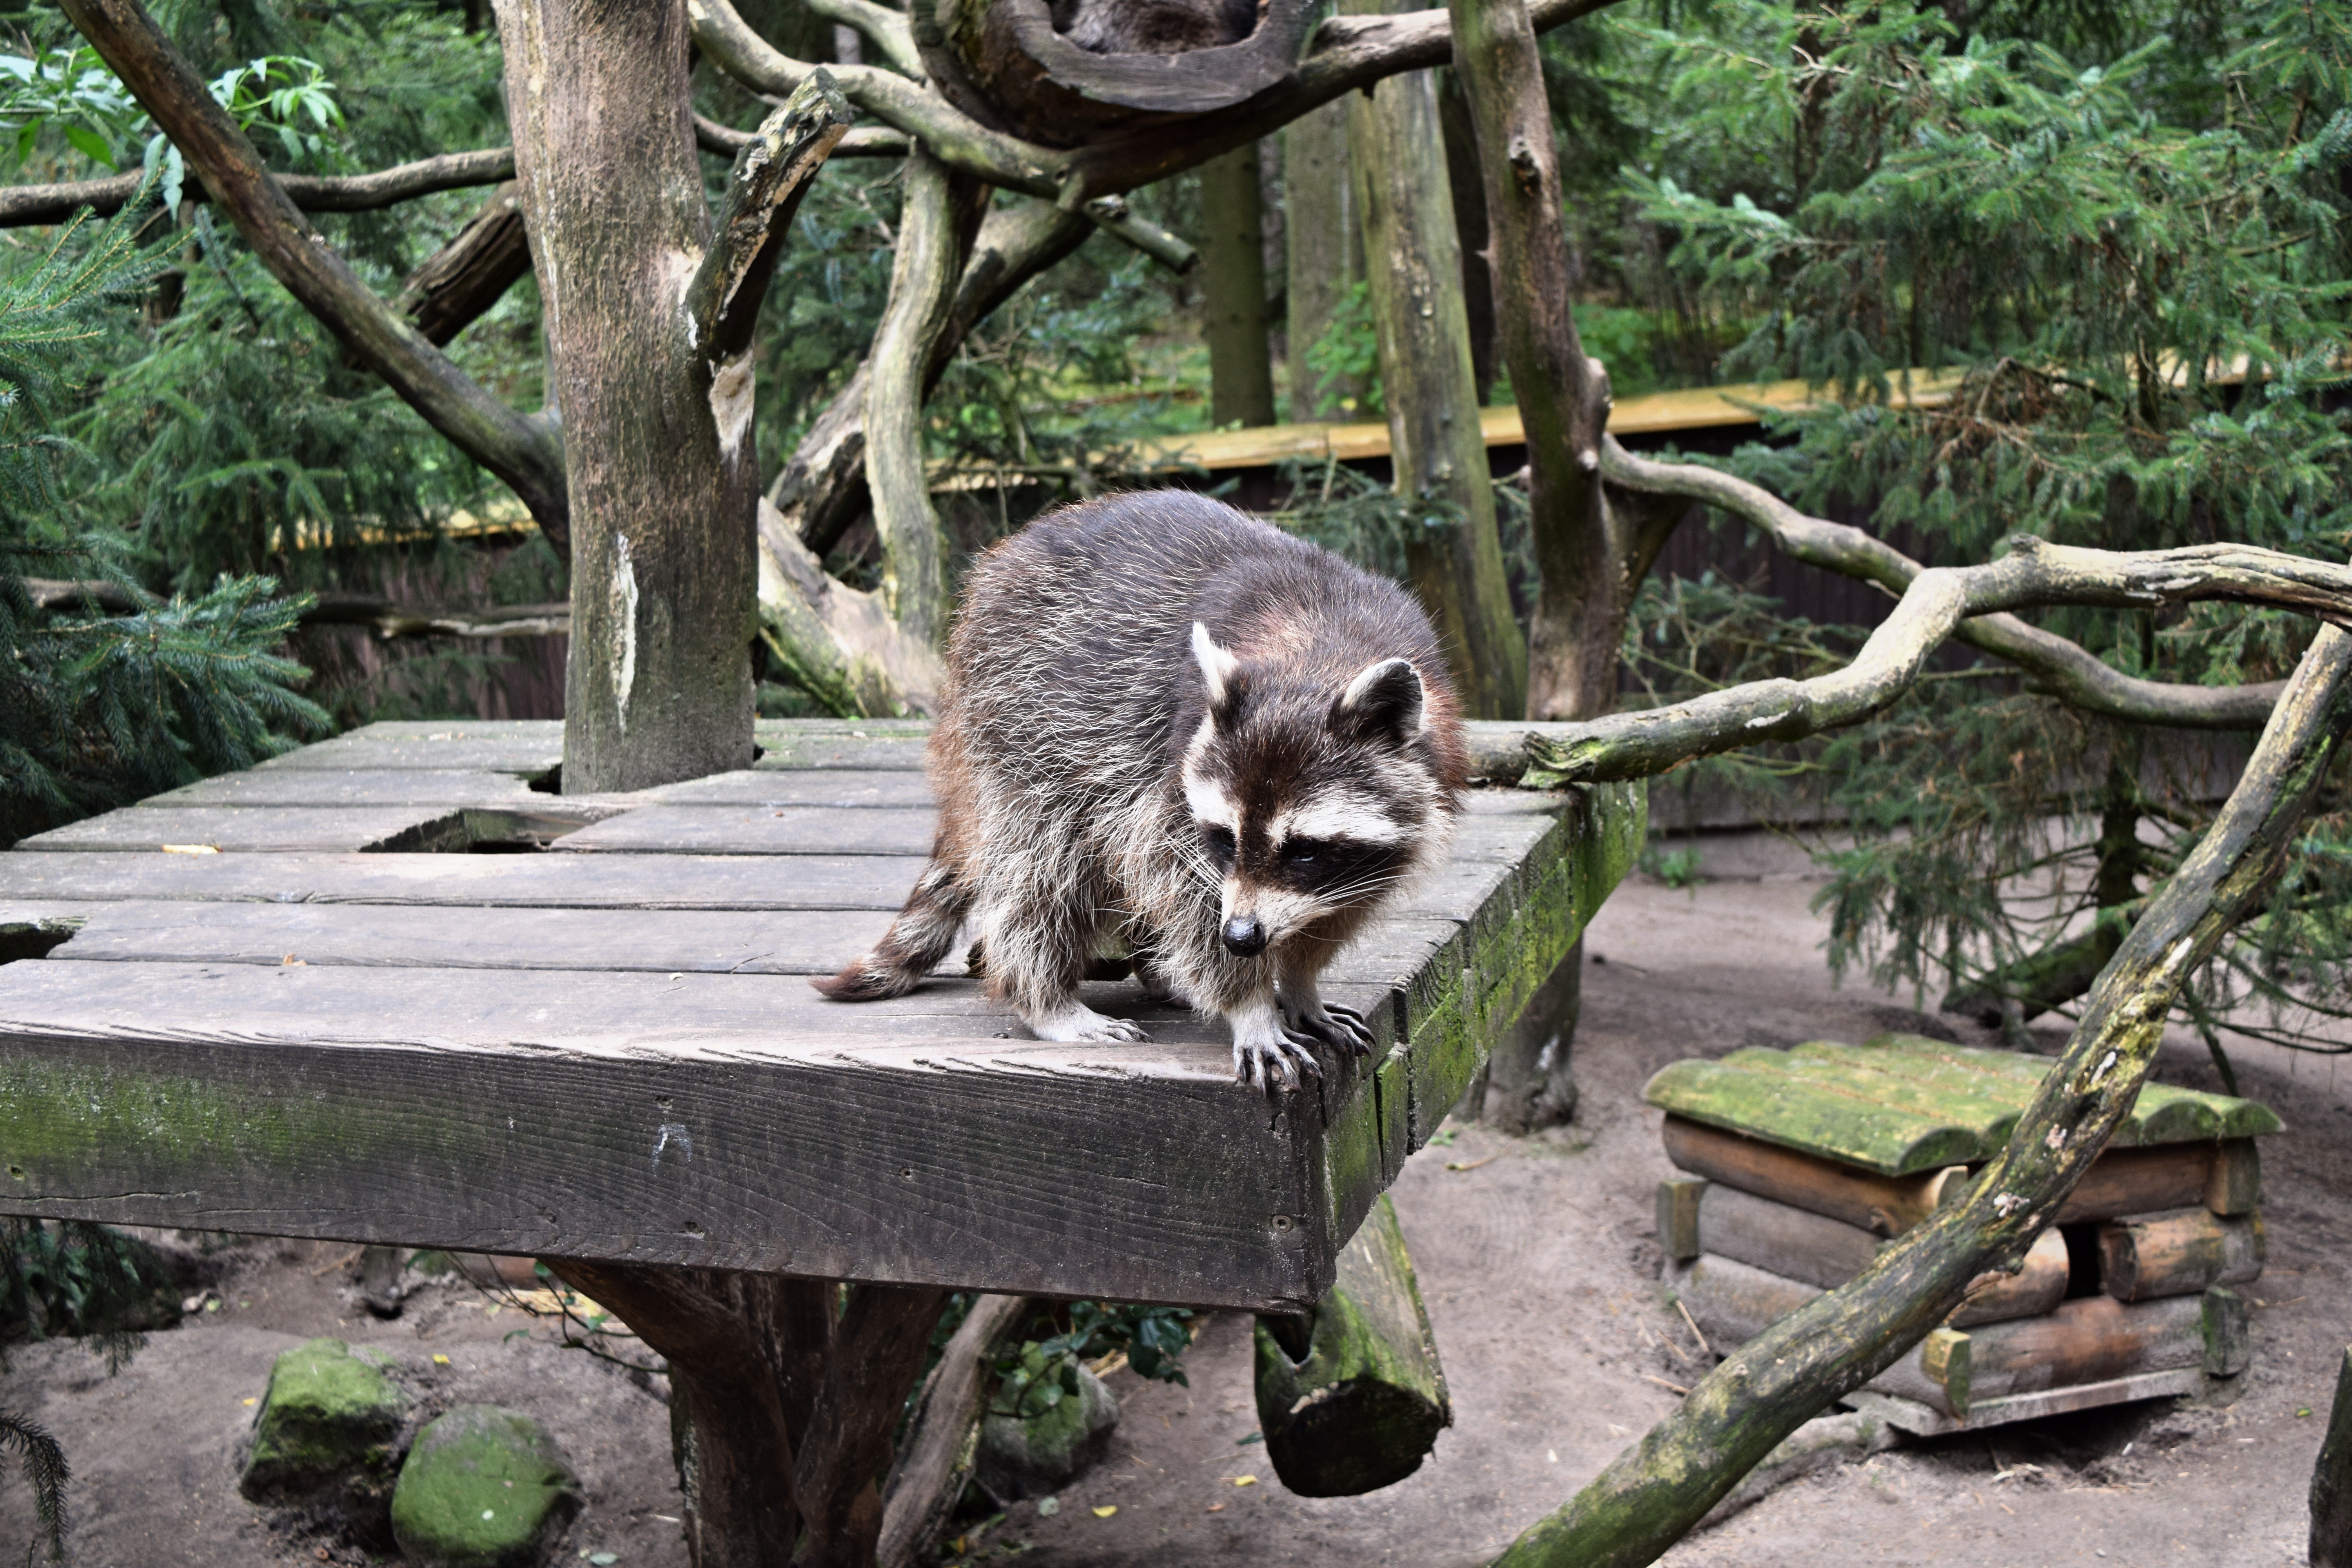
wildlife, zoo, jungle, mammal, fauna, raccoon, animals, wildlife park, outdoor enclosures, procyonidae